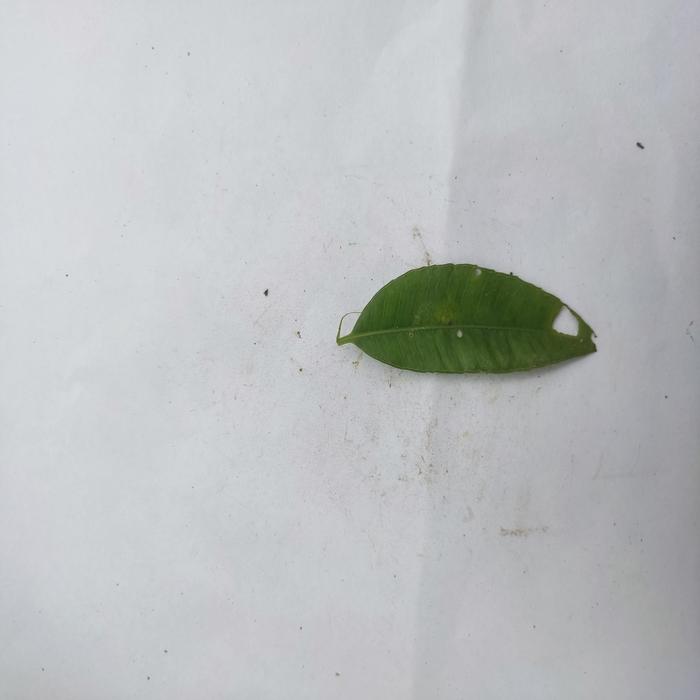
Crop: Hog Plum
Leaf condition: Anthracnose